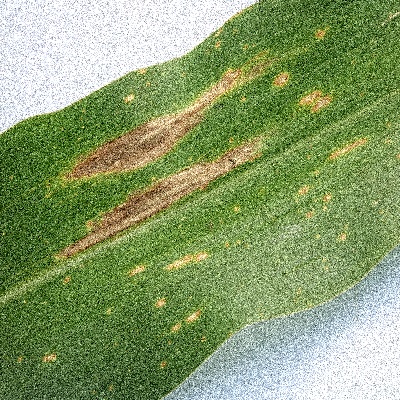
Label: Corn_(Maize)___Leaf_Spot